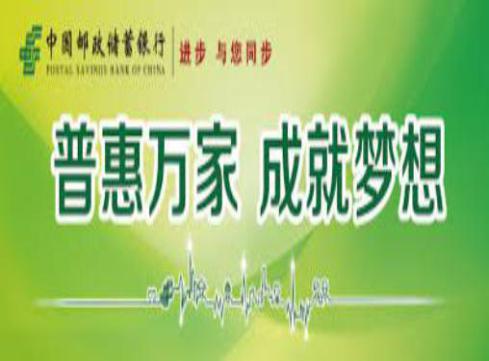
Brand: china post group corporation
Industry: Others